Władysław Olearczyk

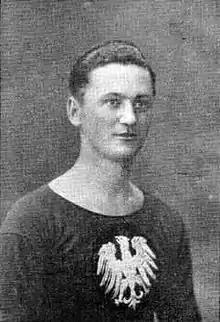

Władysław Olearczyk (8 June 1898 – 21 February 1970) was a Polish footballer who played as a defender. He played in four matches for the Poland national football team from 1923 to 1925.